WHKW

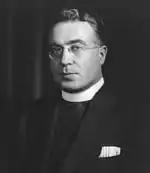
Fr. Charles Coughlin

Throughout the 1930s, WGAR carried "The Golden Hour of the Little Flower", hosted by Roman Catholic priest Fr. Charles Coughlin, a close friend of George A. Richards. Coughlin's career in radio preceded Richards' 1929 purchase of WJR but Richards encouraged Fr. Coughlin to eschew religious topics in favor of political commentary. CBS carried "The Golden Hour" in 1930 but dropped it after several affiliates objected to Coughlin's views and the network requested advance scripts of his sermons. This led Coughlin to establish a network of his own, financially backed by Richards and with WJR and WGAR as core stations. In August 1932, it boasted 25 affiliates and grew to 58 affiliates by 1938, regarded at the time as the largest independently-run radio network in the U.S.